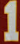
Number: 1